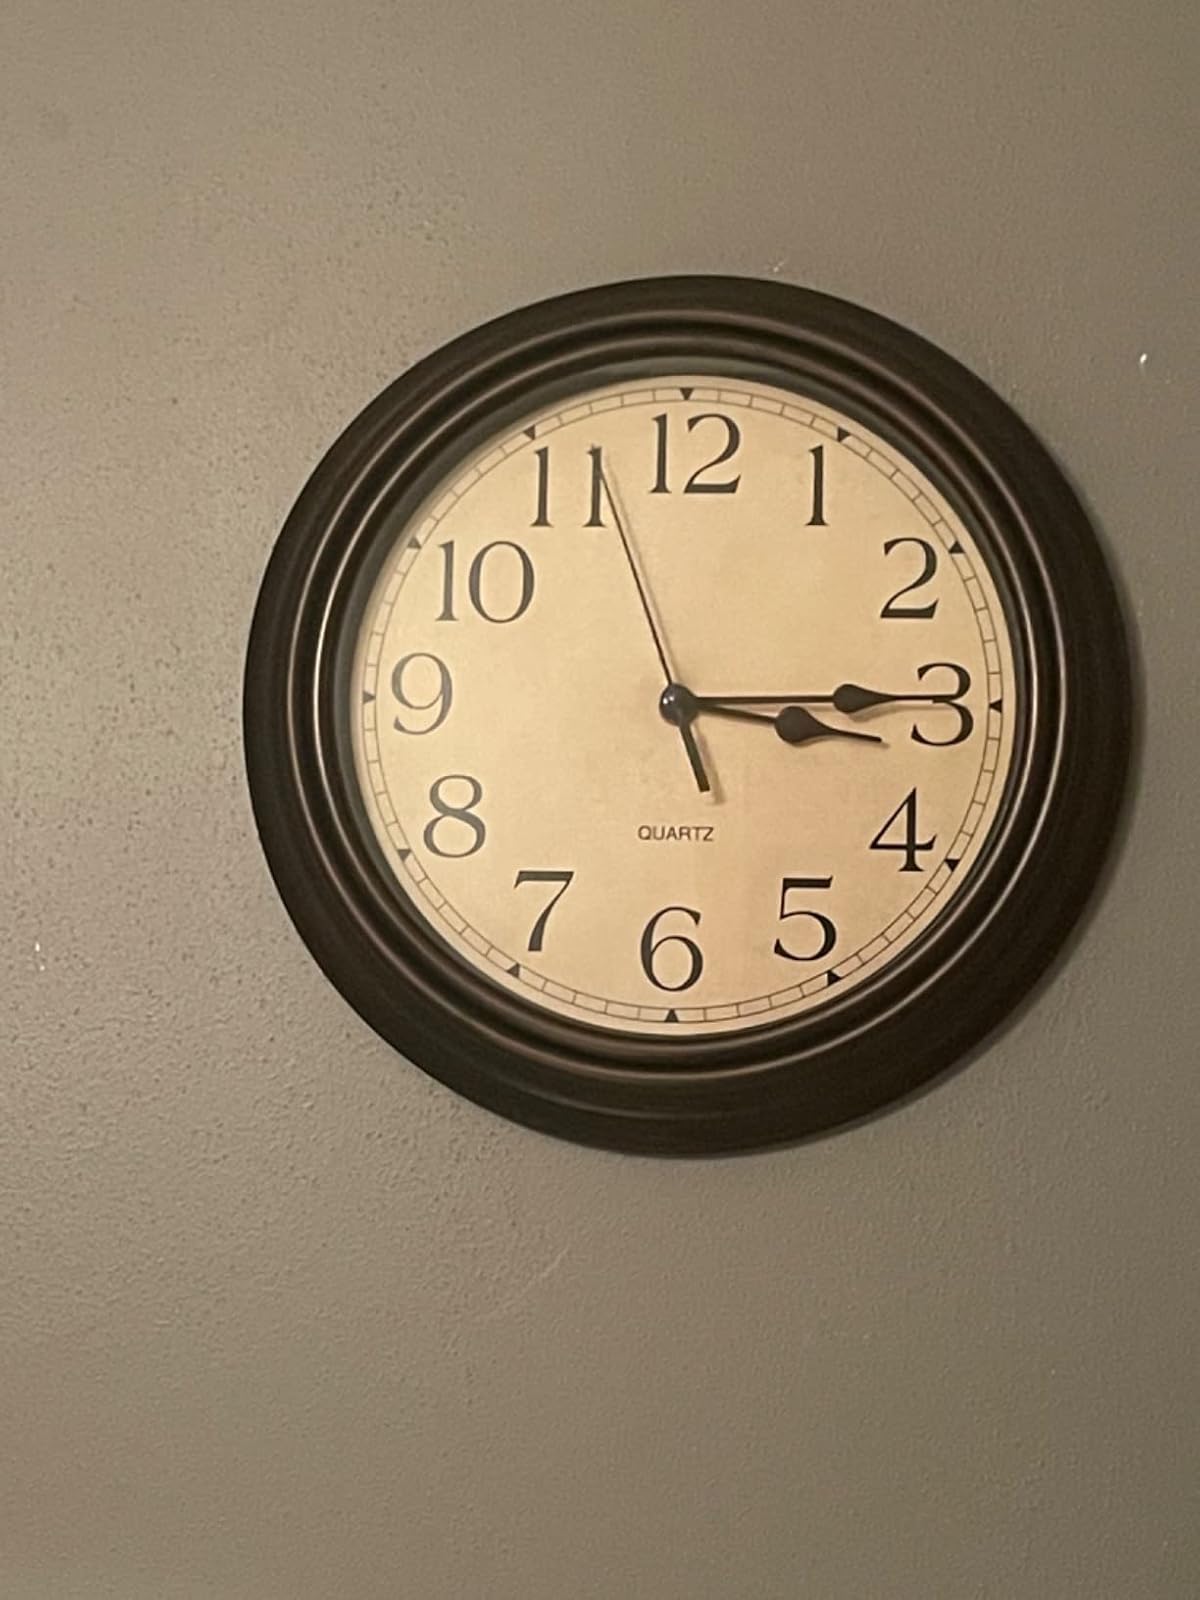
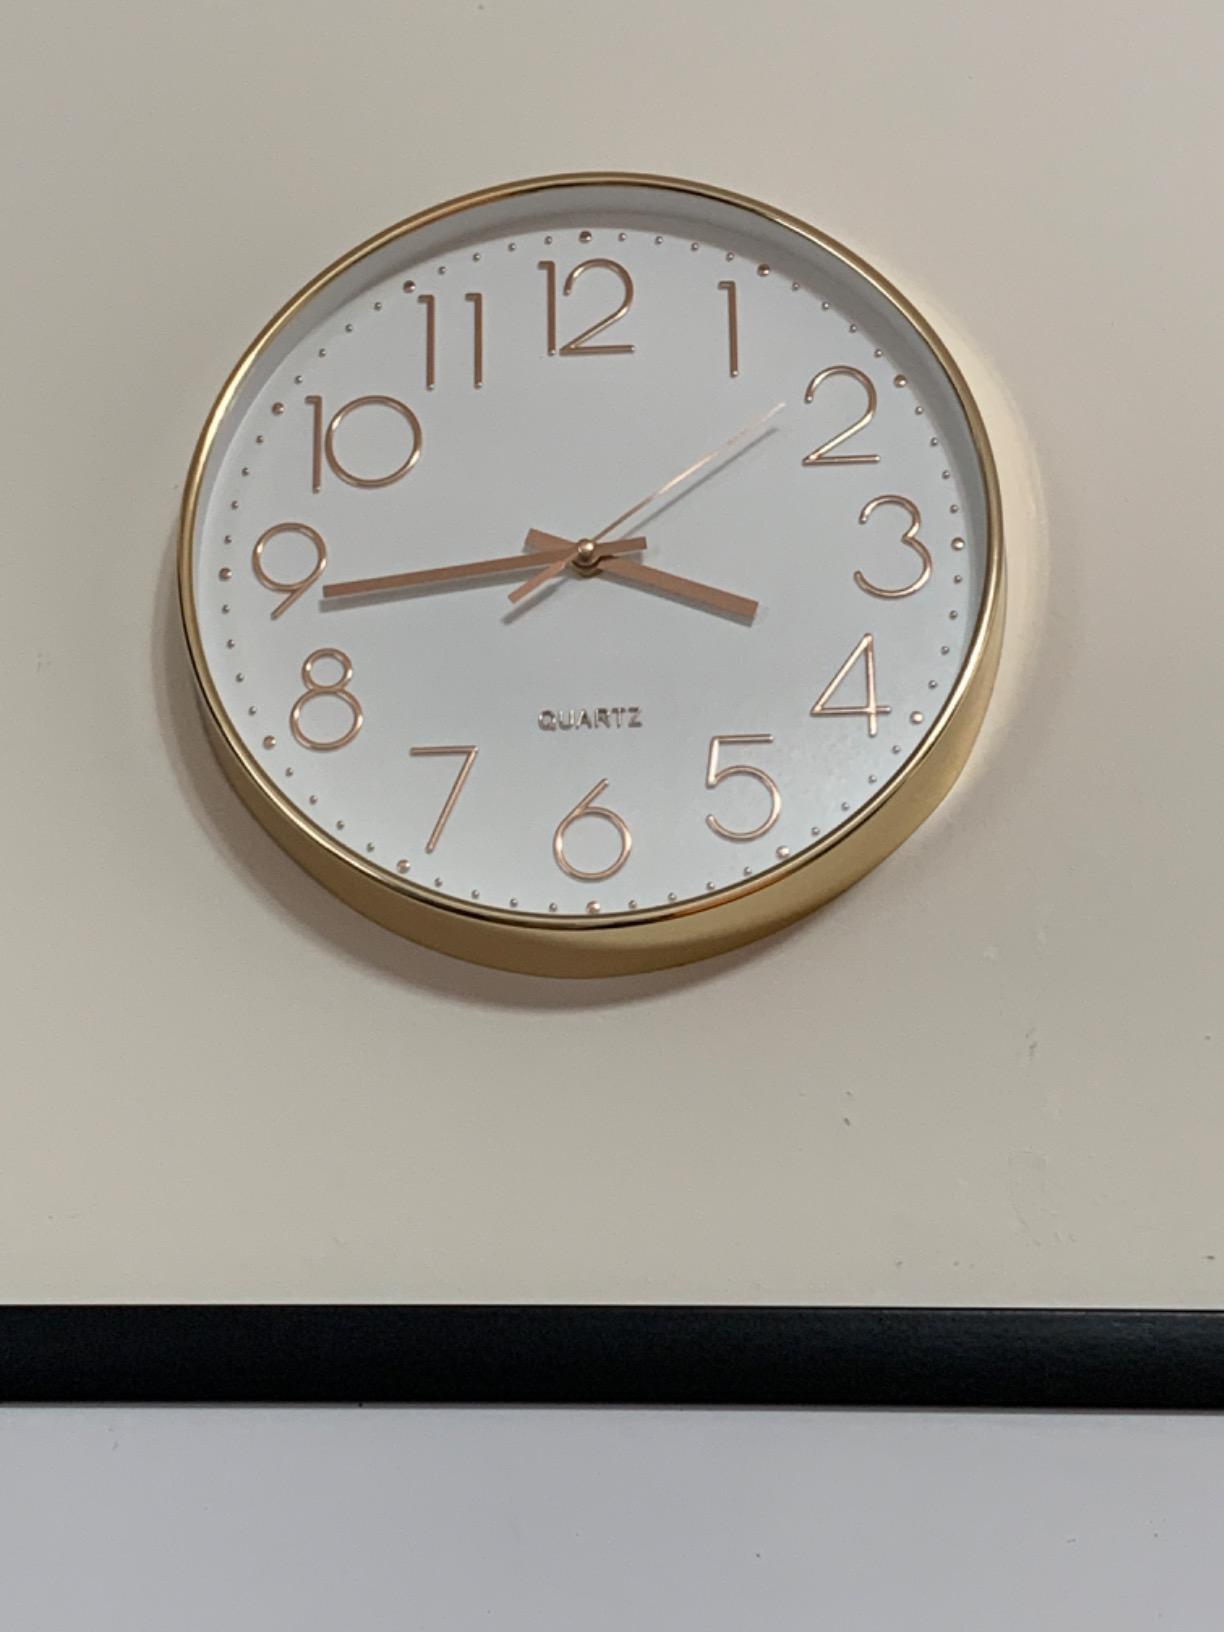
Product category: clock
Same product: no